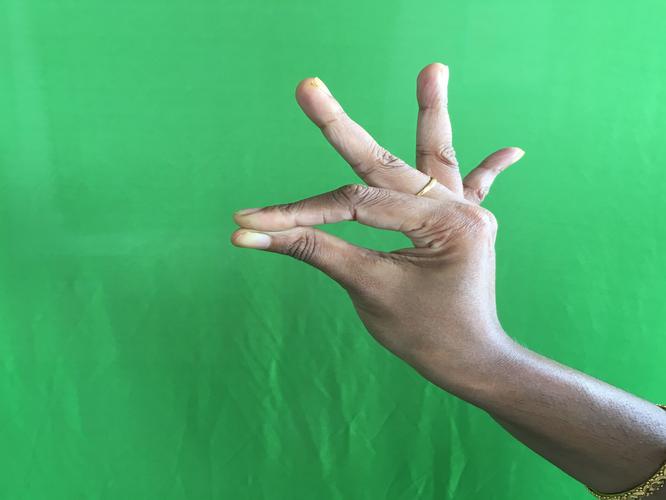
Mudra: Hamsasyam
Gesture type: single_hand